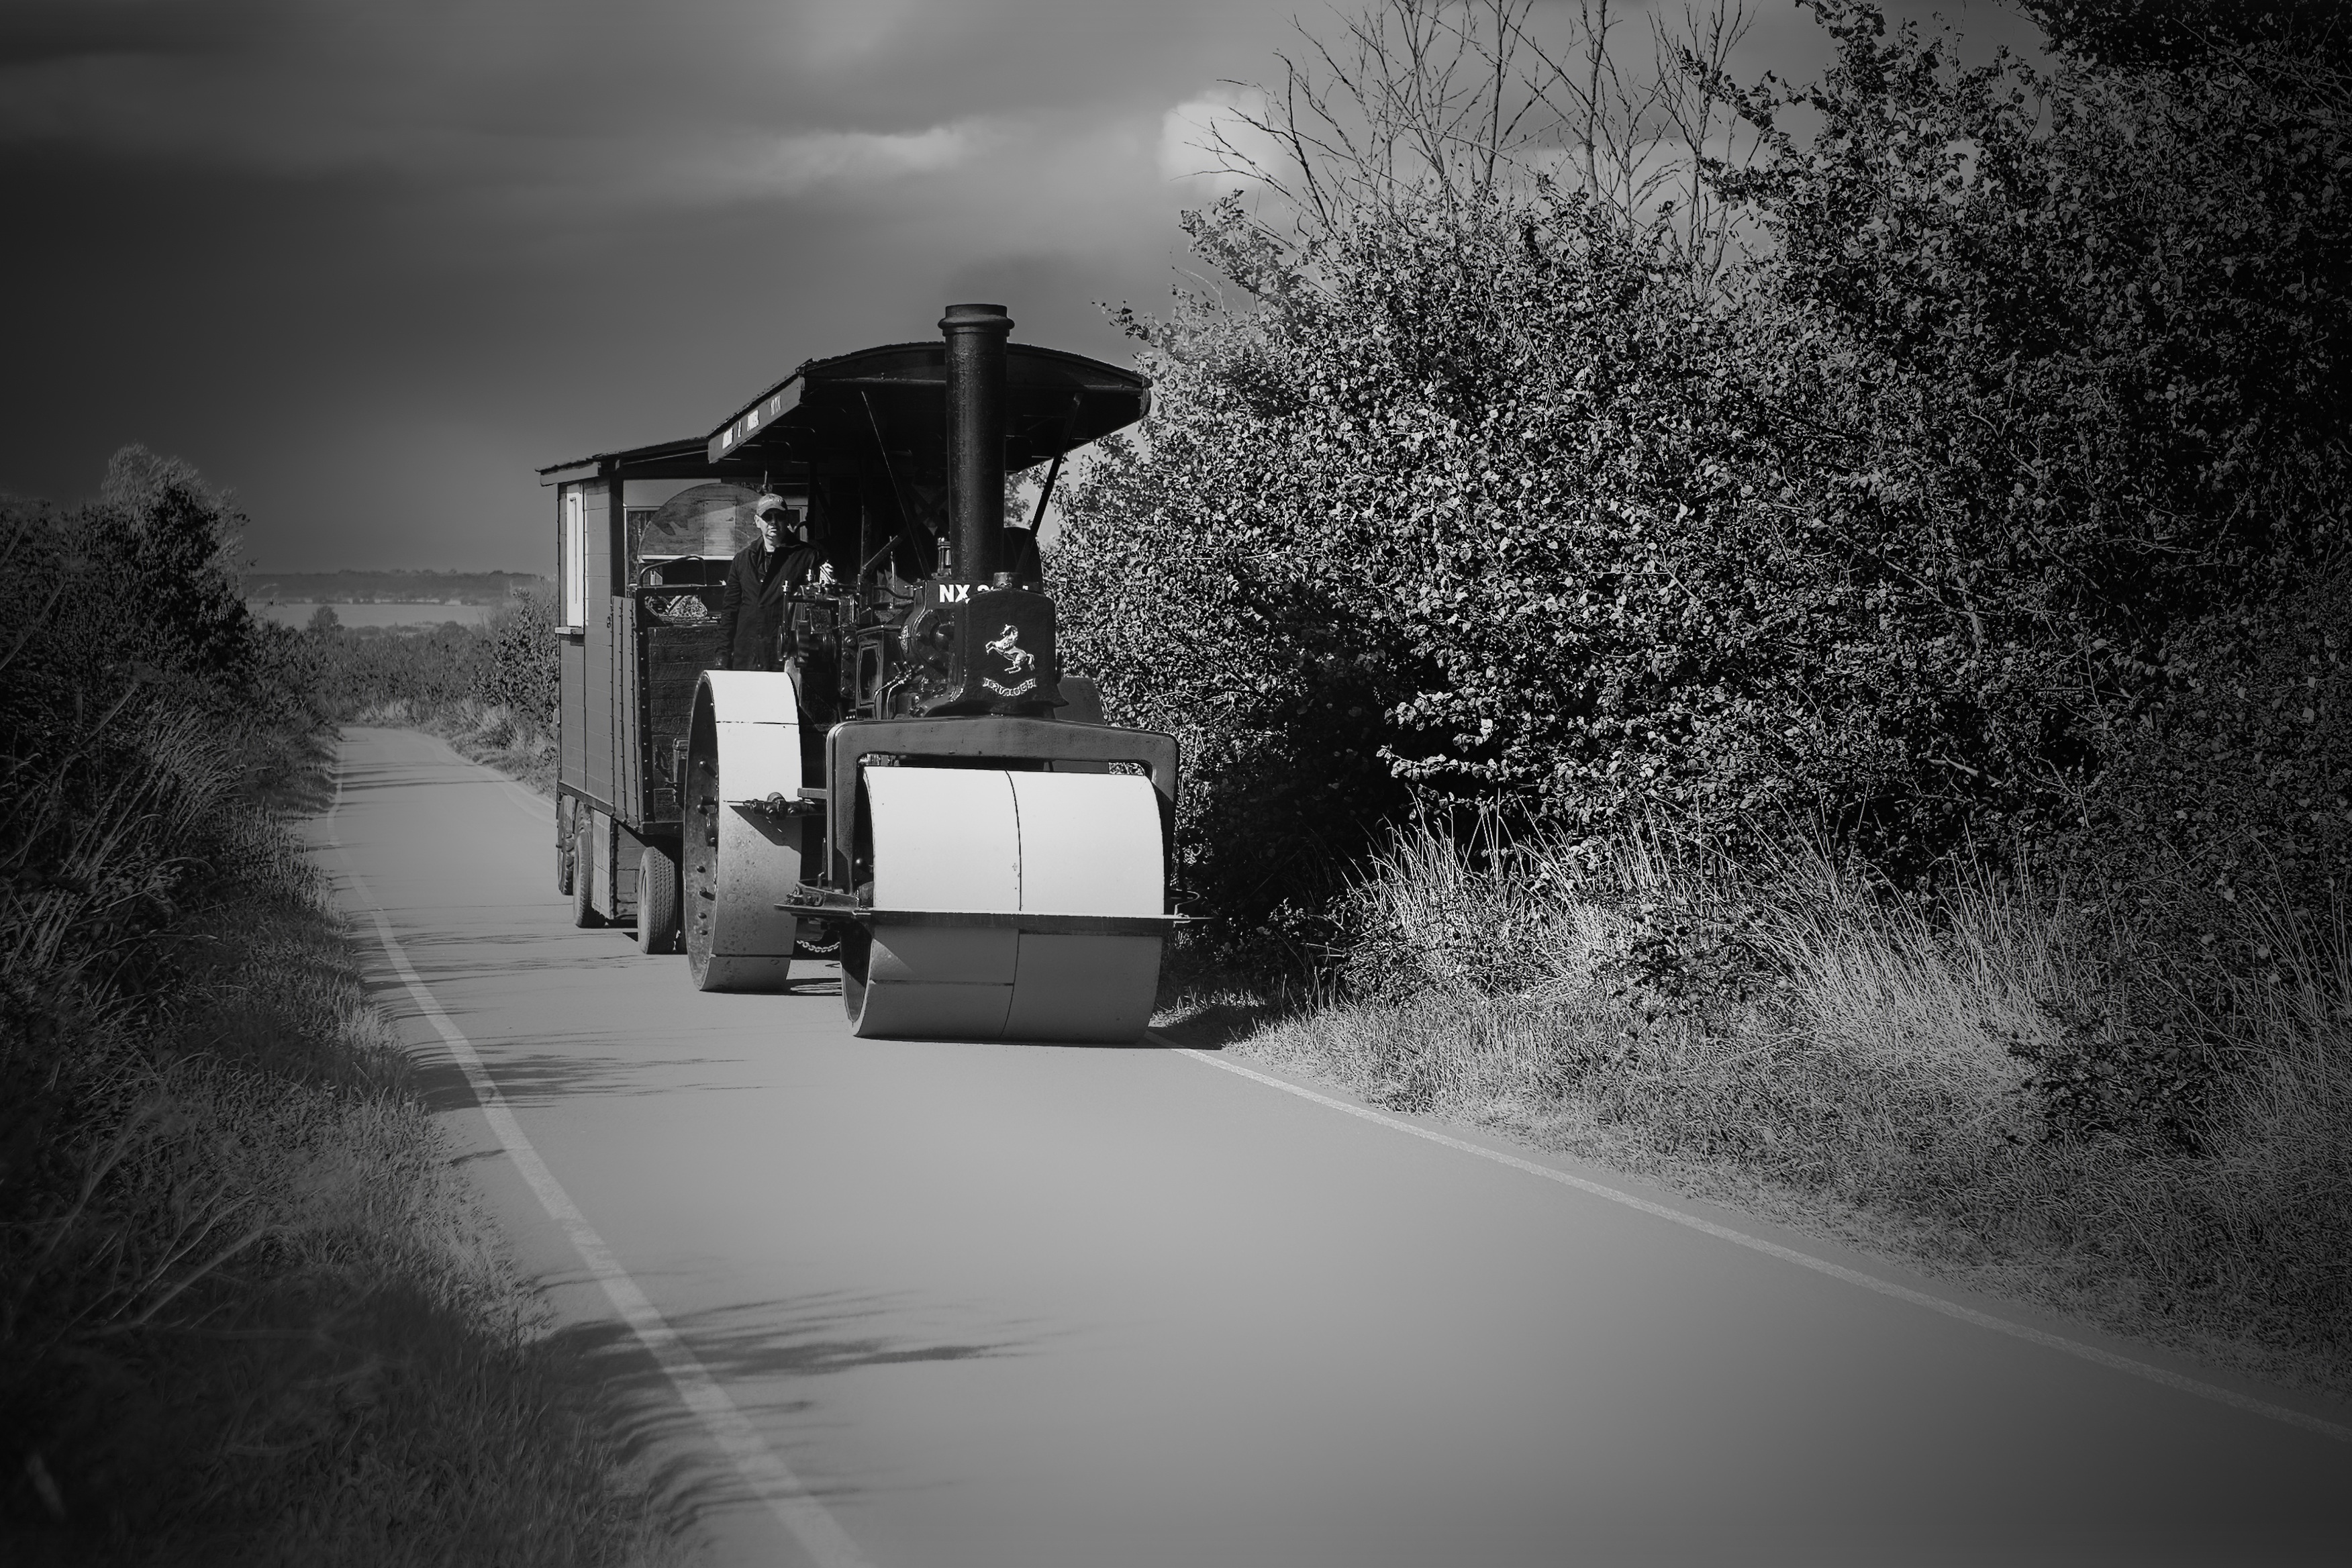
snow, winter, light, black and white, white, night, photography, morning, weather, darkness, black, monochrome, country lane, road roller, monochrome photography, workman's trailer, steam driven